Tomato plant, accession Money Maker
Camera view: tilt-top (135 deg); turntable rotation: 240 degrees
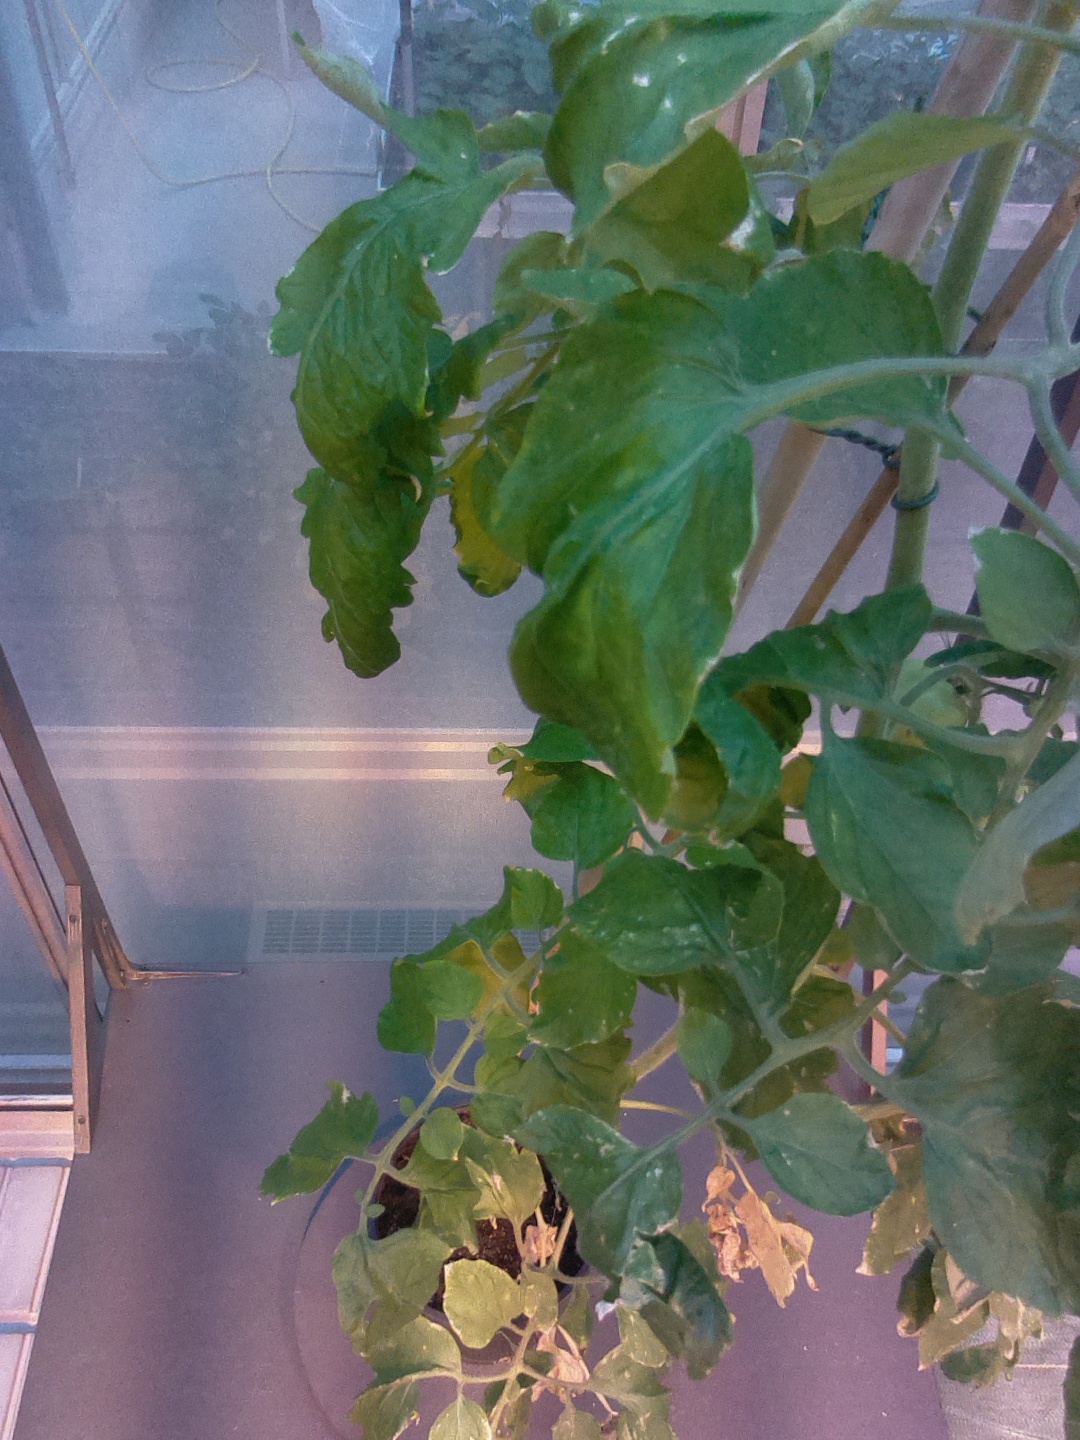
BBCH growth stage 77: 70%-80% of final fruit size